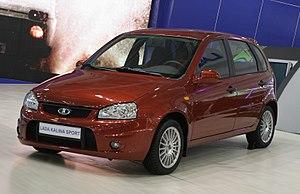
La Lada Kalina - qui signifie obier en russe - est une automobile construite par le constructeur russe AvtoVAZ, qui la commercialise sous la marque Lada. La production de la Kalina a commencé le 18 novembre 2004.